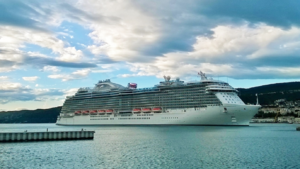
Le Regal Princess est un paquebot de croisière de la compagnie maritime Princess Cruises, lancé en mai 2013. Il a été construit par Fincantieri à Monfalcone, en Italie.